Fernanda Paes Leme

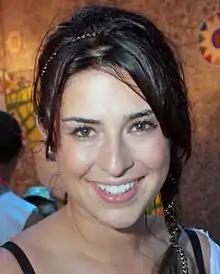
Paes Leme at the Bahian Carnival in 2012

Daughter of the narrator and sports commentator Álvaro José, Paes Leme began her career as a child with interests in advertising campaigns. However, it would be revealed only in the show "Sandy & Junior", Rede Globo, where she had her first professional acting job. She played a spoiled teenager, a character she played for four years.